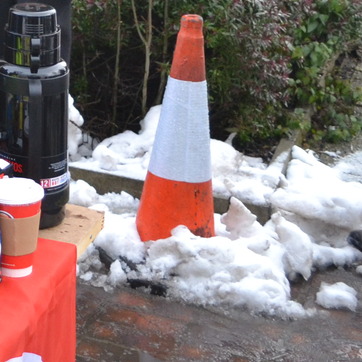
Material: plastic